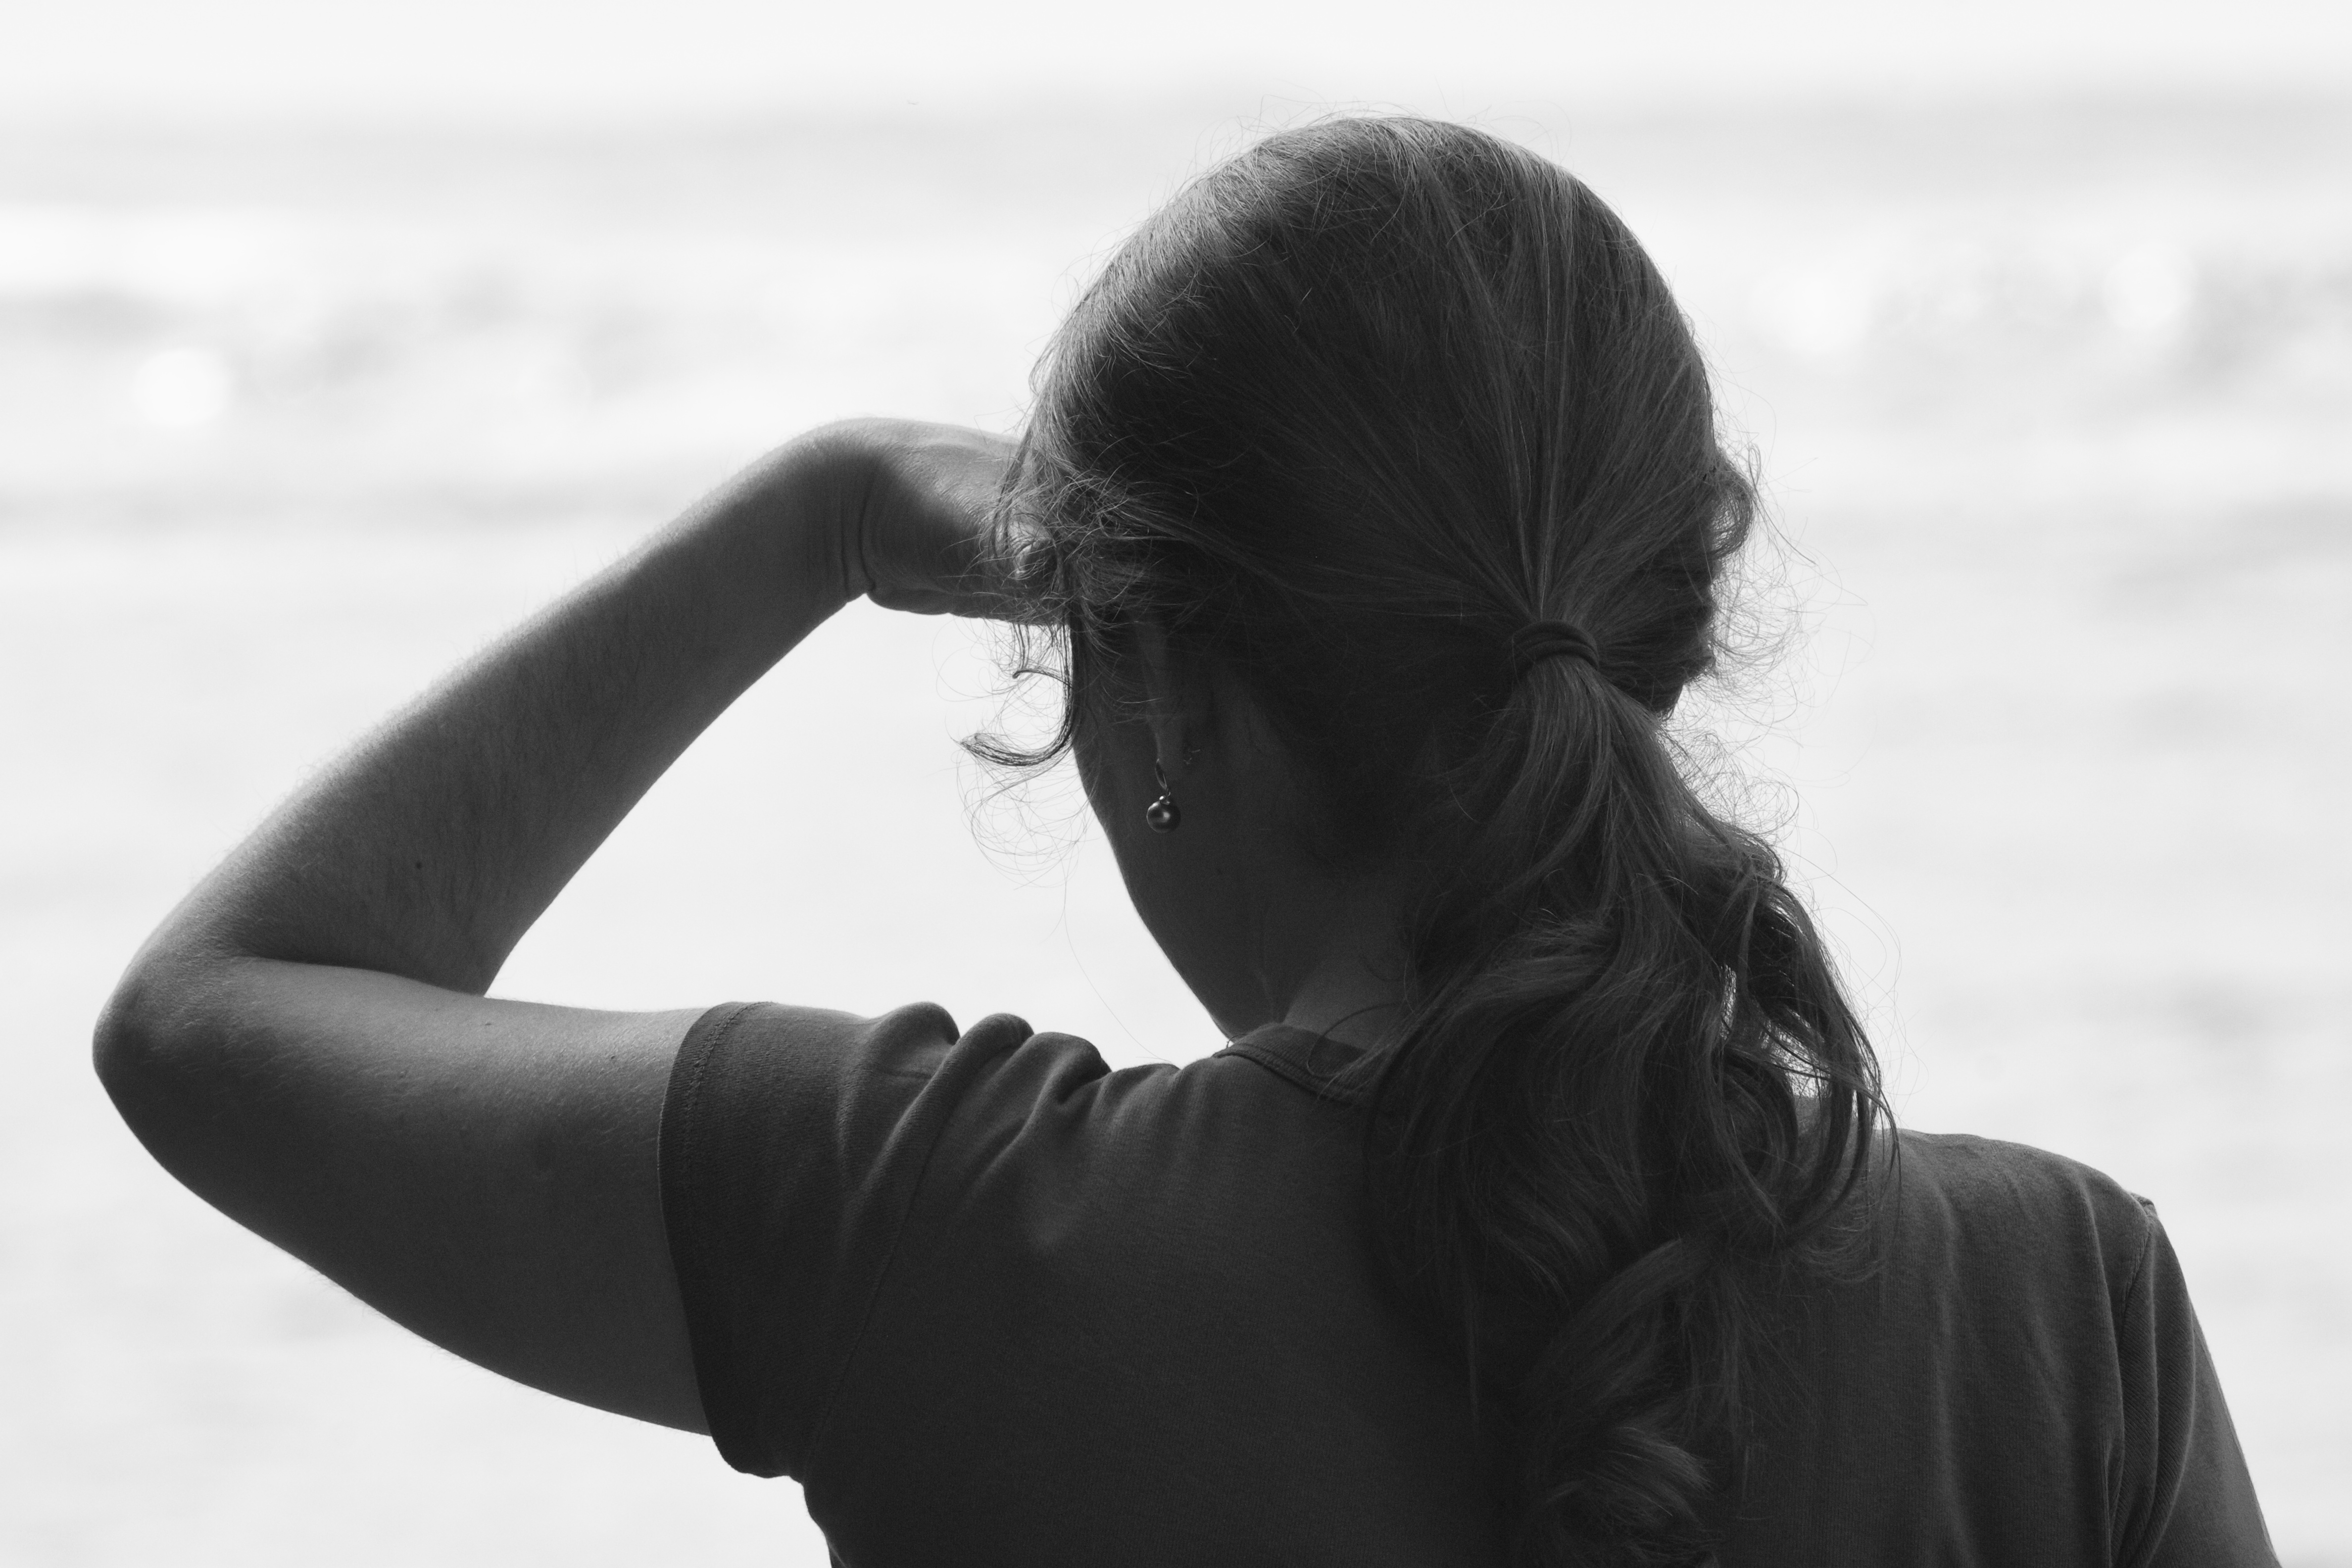
hand, person, black and white, girl, woman, white, photography, portrait, model, sitting, black, monochrome, photograph, beauty, hawaiikauai, emotion, interaction, photo shoot, monochrome photography, portrait photography, human positions